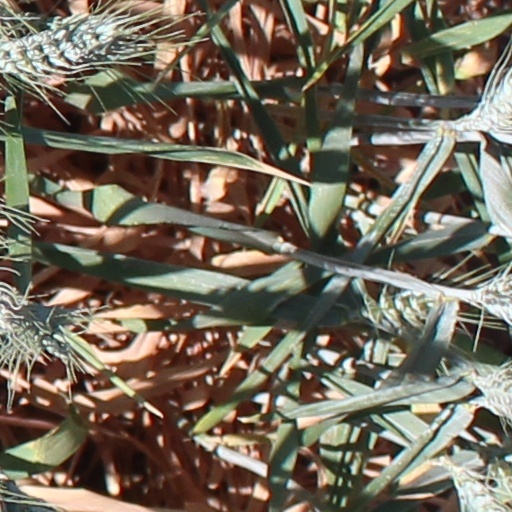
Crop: wheat